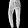
Label: Trouser